Dutch garden

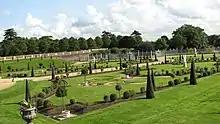
The Privy Garden at Hampton Court Palace, in September

Dutch garden refers firstly to gardens in the Netherlands, but also, mainly in the English-speaking countries, to various types of gardens traditionally considered to be in a Dutch style, a presumption that has been much disputed by garden historians in recent decades. Historically gardens in the Netherlands have generally followed trends from neighbouring countries, but from the Early Modern period, Dutch gardens were distinctive for the wider range of plants available over the rest of Europe north of the Alps, and an emphasis on individual specimen plants, often sparsely planted in a bed. In the 17th century and into the 18th, the Dutch dominated the publishing of botanical books, and established the very strong position in the breeding and growing of garden plants, which they still retain. They were perhaps also distinguished by their efficient use of space, and in large examples, the use of topiary (sculptured bushes and trees) and small "canals", long thin, rectangular artificial stretches of water. When a distinctively "Dutch" style is claimed, it generally relates to formal styles in large gardens in the latter part of the 17th century, stretching on for a few decades.